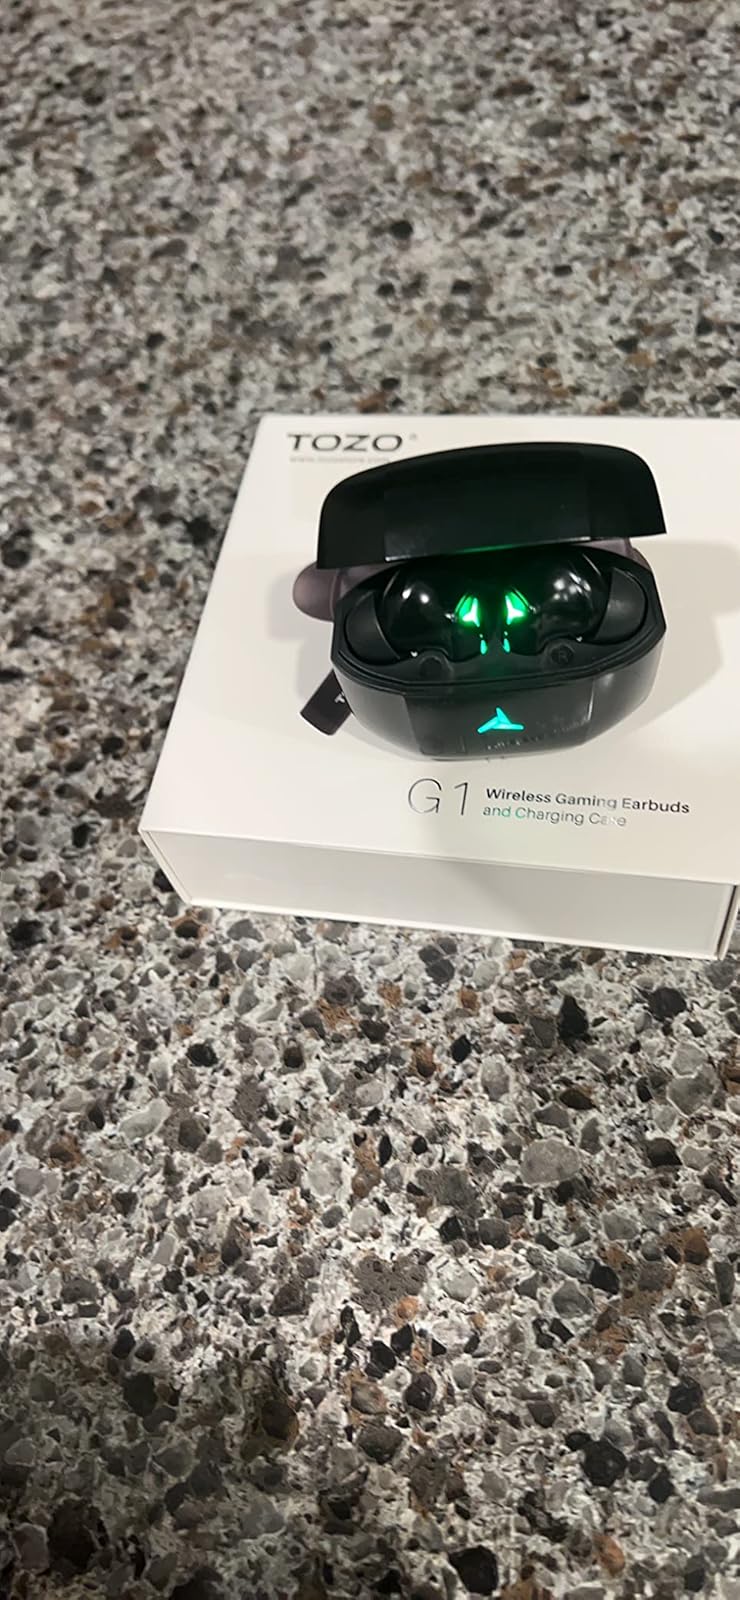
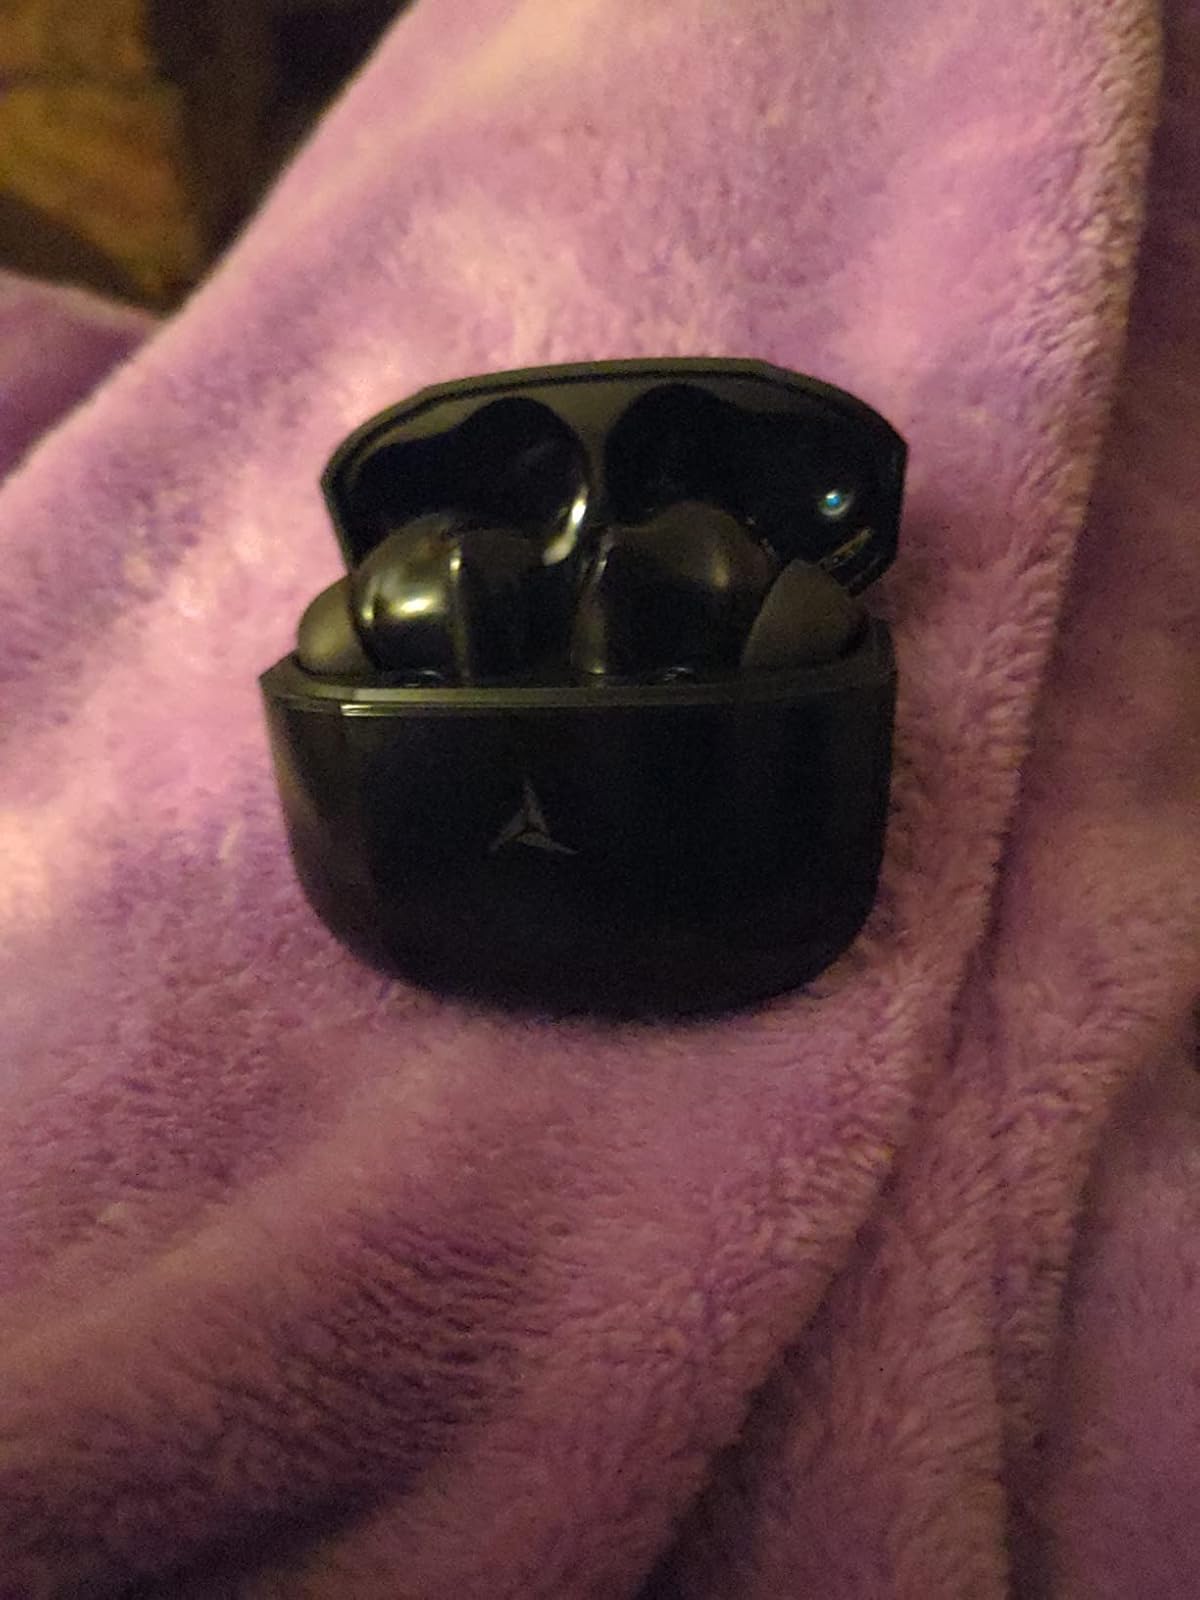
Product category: earbuds
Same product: yes